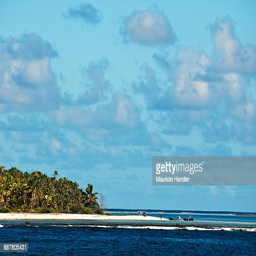
hard and soft coral form the core of the inside lagoon .